Havana

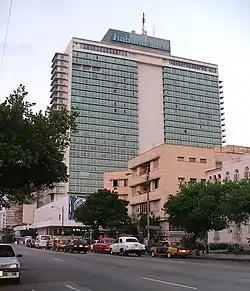
Hotel Habana Libre is located in the most central corner of Vedado.

Havana has a network of suburban, interurban and long-distance rail lines. The railways are nationalized and run by the FFCC (Ferrocarriles de Cuba – Railways of Cuba). The FFCC connects Havana with all the provinces of Cuba, and the Havana Suburban Railway serves the city. The main railway stations are: Central Rail Station, La Coubre Rail Station, Casablanca Station, and Estación de Tulipán.